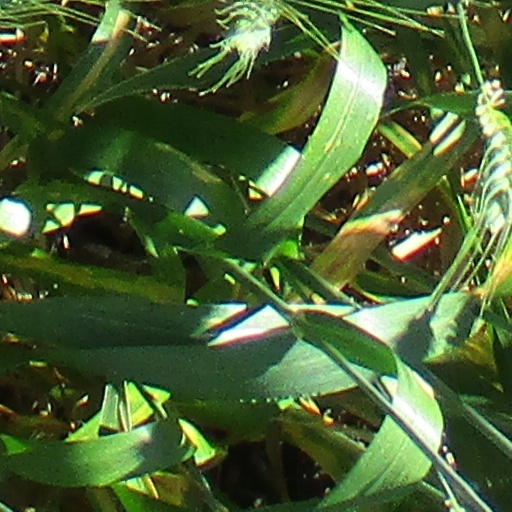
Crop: wheat